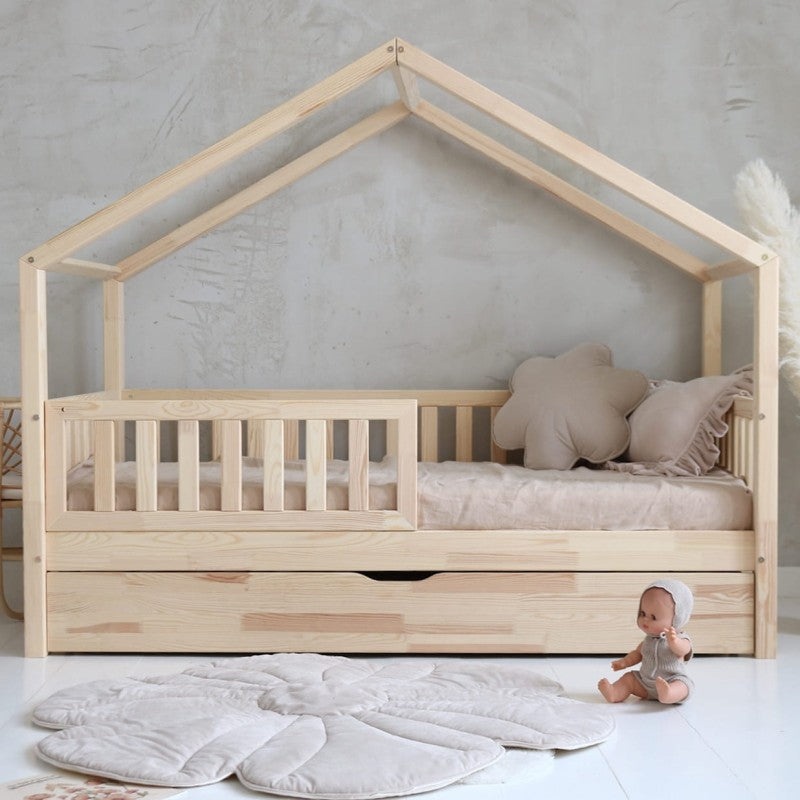
Bedhuisje Yara met bedlade Naturel - 90x190cm
Bedhuisje Yara met bedlade is een kinderbed in Scandinavische stijl. Het bed is gemaakt van gelamineerd grenenhout. Glad geschuurd, met afgeronde randen. Dit model is verkrijgbaar in maat 90×190 in de natuurlijk houtkleur. De versie in natuurlijke houtkleur bestaat uit onbewerkt hout (onbehandeld). Specificaties – Afmeting: 90×190 – De zijsteun is afneembaar – universeel. Mogelijkheid om de zijsteun aan de gewenste kant te monteren (rechts – links). – Hoogte zijsteun vanaf het bedframe bedraagt ong. 30 cm. – De ruimte tussen de spijlen bedraagt ong. 5 cm. – De hoogte van de verticale balken tot het begin van het dak bedraagt 100 cm. – Hoogste punt 160 cm hoog. – Inclusief bedlade, voor slaapfunctie – Maximale draaggewicht: 100kg Matras wordt niet standaard mee geleverd. Voor de totale afmetingen van het bed dient u 9 cm bij de lengte en 9 cm bij de breedte op te tellen. Het matras voor de bedlade dient een afmeting 180x90 cm te hebben.
Brand: Little Moustache
Category: Furniture > Baby & Toddler Furniture > Cribs & Toddler Beds